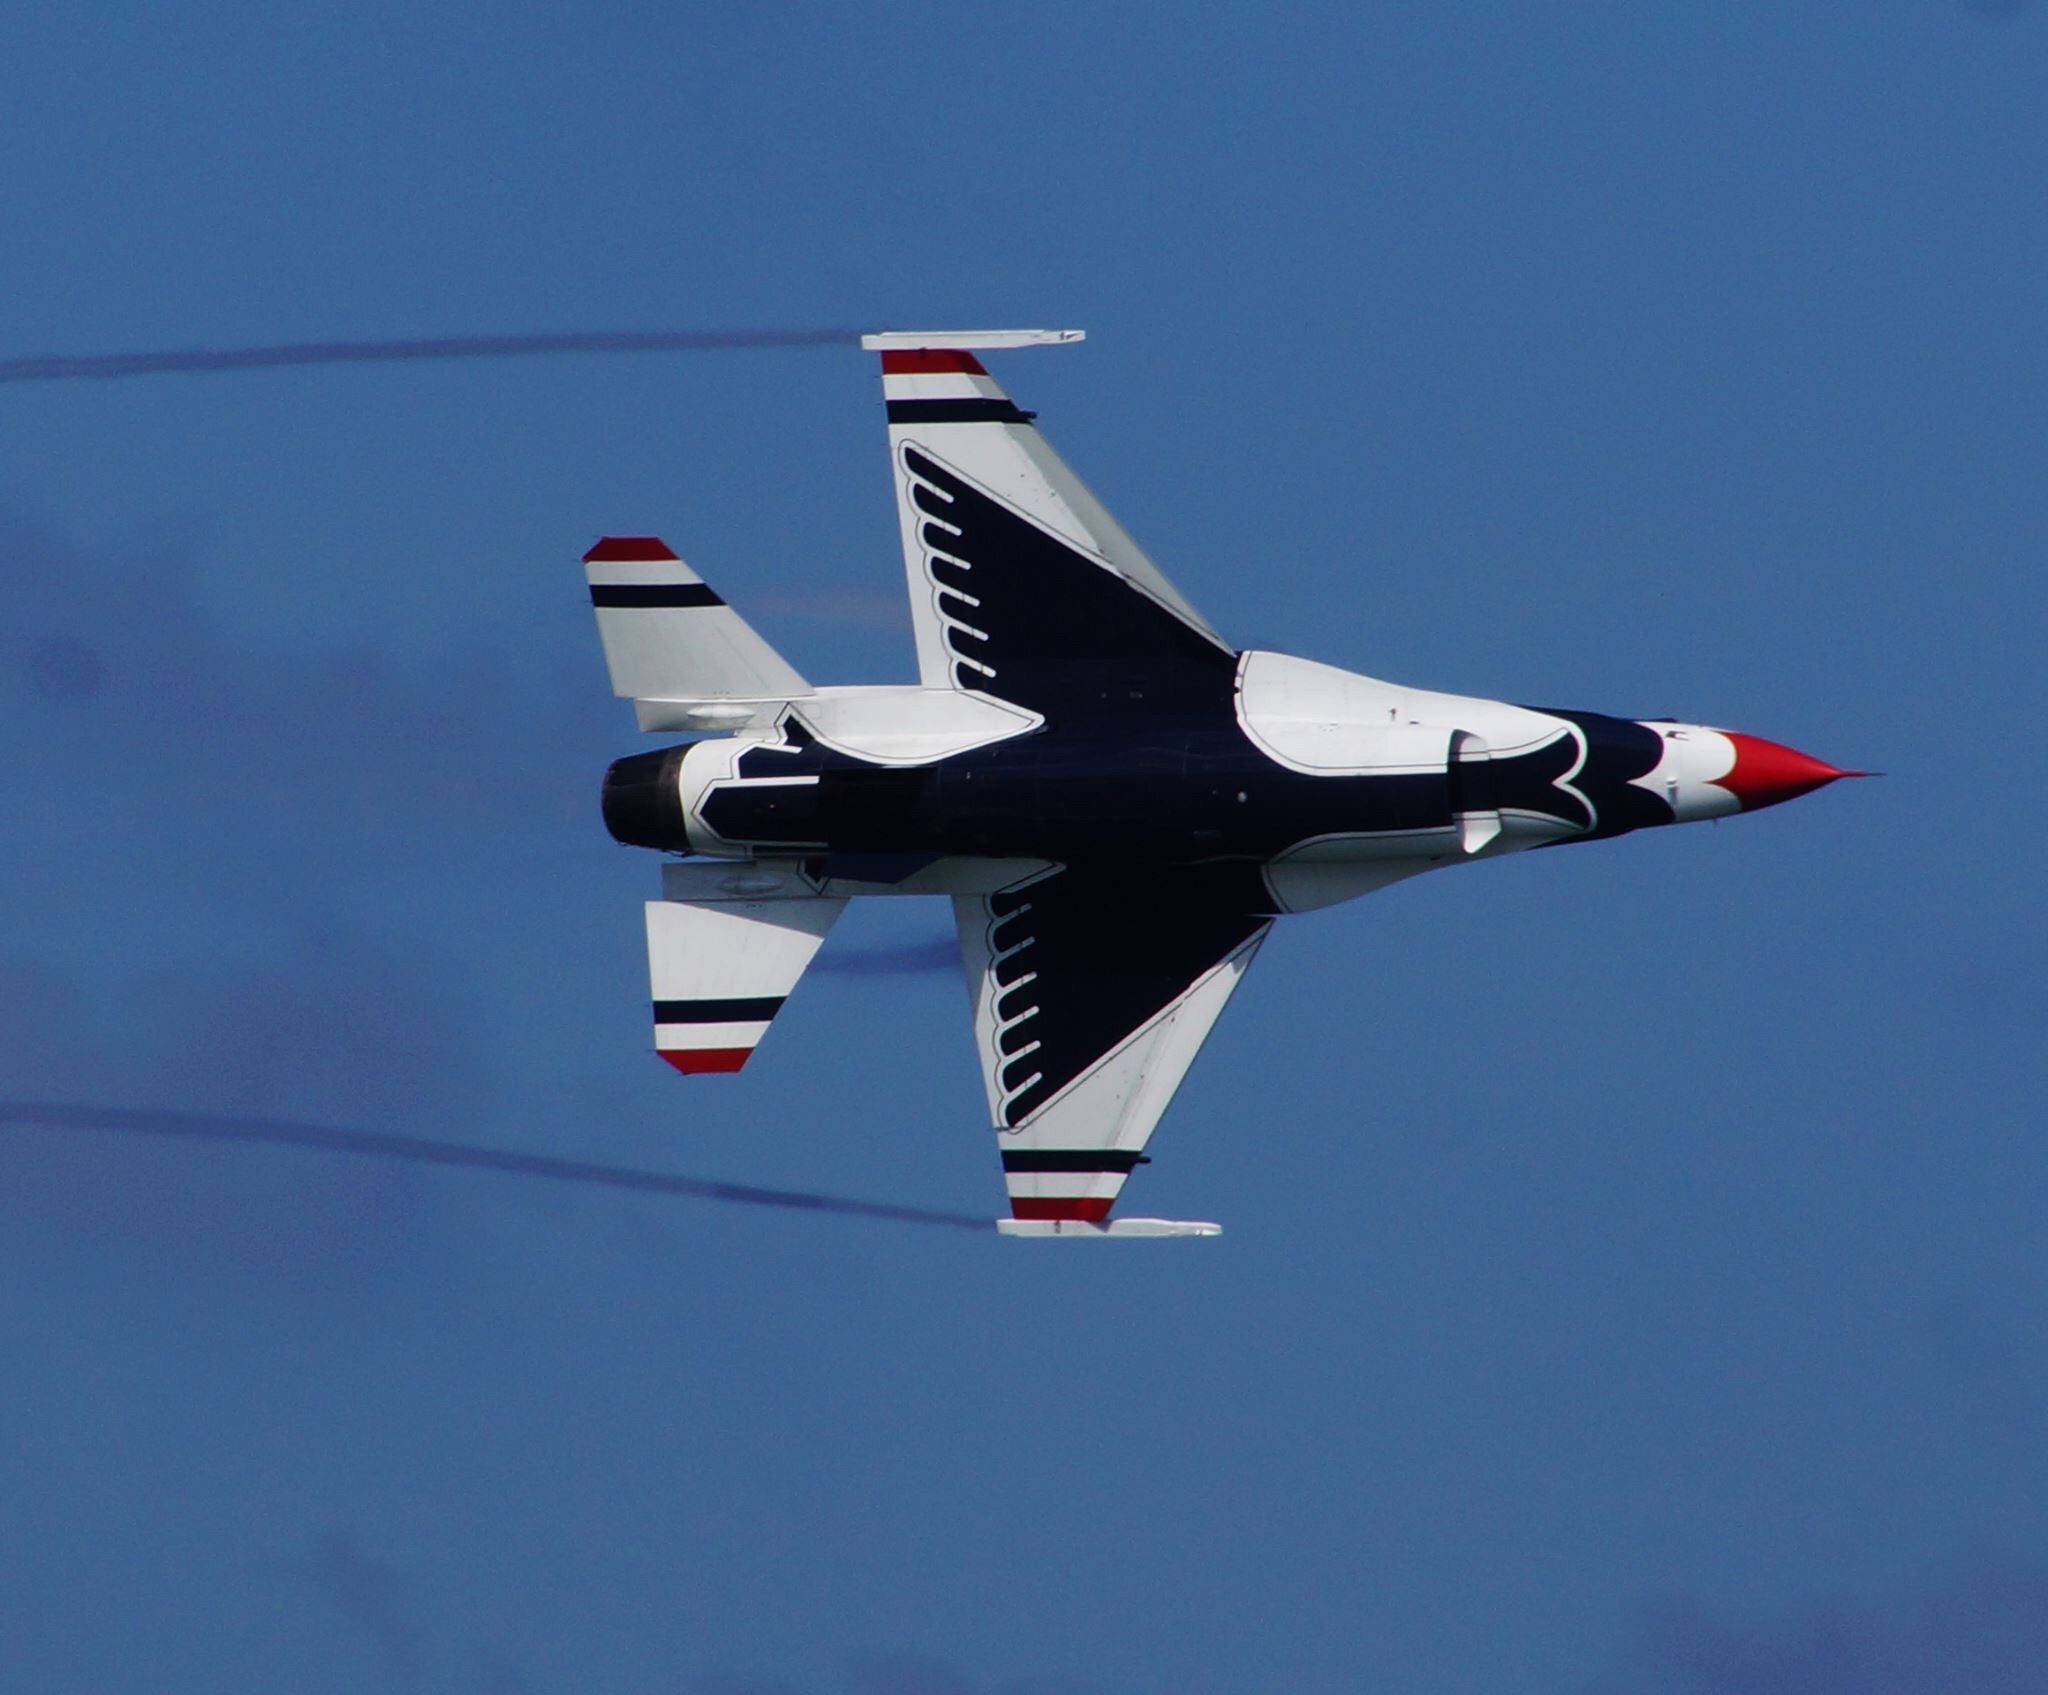
wing, air, airplane, aircraft, military, jet, vehicle, airline, aviation, flight, airliner, precision, airshow, fighter, thunderbirds, air show, air force, jet aircraft, aerobatics, f 16, fighter aircraft, military aircraft, monoplane, atmosphere of earth, general aviation